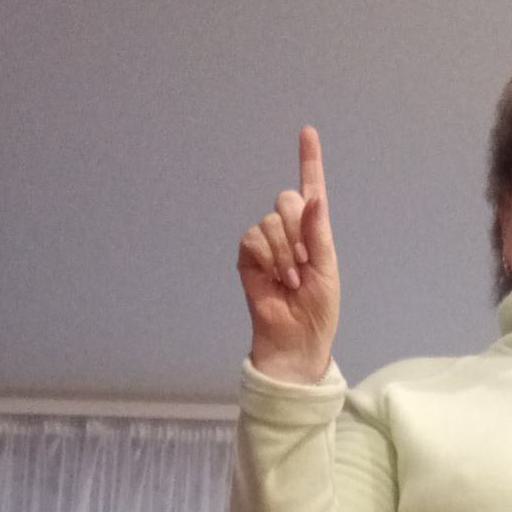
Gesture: one